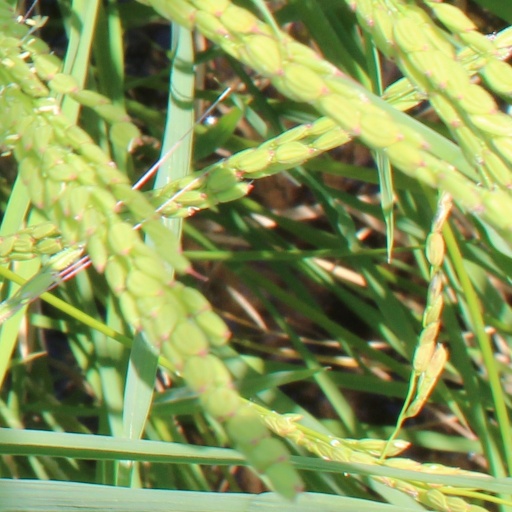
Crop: rice